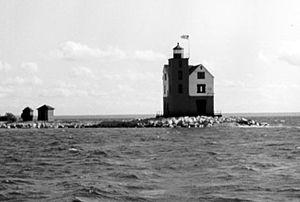
Le phare de Round Island est un phare situé du côté oriental de la petite île de Round Island dans le détroit de Mackinac qui relie le lac Michigan au lac Huron. Le phare est constitué d'une base en pierres rougeâtres surmontée d'une tour en bois dans le style des anciennes écoles de la région. Il s'agit d'un des 149 phares que compte le Michigan. Le phare a une hauteur de 16 mètres et a une portée maximale de 29 km.